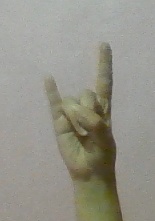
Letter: la